Masters Water Ski Tournament

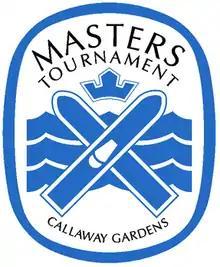
Masters Water Ski Tournament

The Masters Water Ski Tournament is an annual water ski competition that has taken place since 1959. Competed each year on Memorial Day weekend, the event is held at Robin Lake in the Callaway Gardens resort area outside of Pine Mountain, Georgia. The tournament is one of the sport's oldest major championships along with the Water Ski World Championships (since 1949) and the U.S. National Water Ski Championships (since 1939). The inaugural tournament saw Joe Cash and Nancie Rideout winning the overall event.